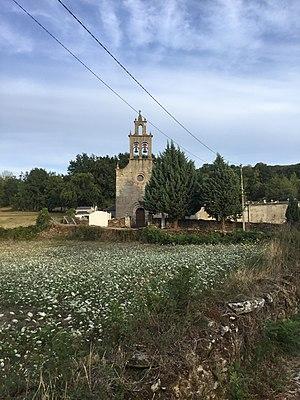
Torbeo est une paroisse de la commune de Ribas de Sil, en Galice. La paroisse a une population de 82 habitants selon les données de l'INE pour l'année 2019. La paroisse est située sur une pente au sud de la rivière Sil, dans la Ribeira Sacra.